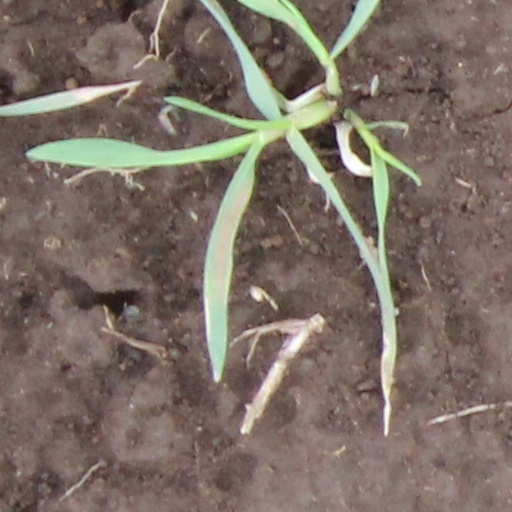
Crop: wheat